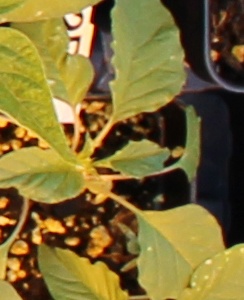
Label: Palmer Amaranth